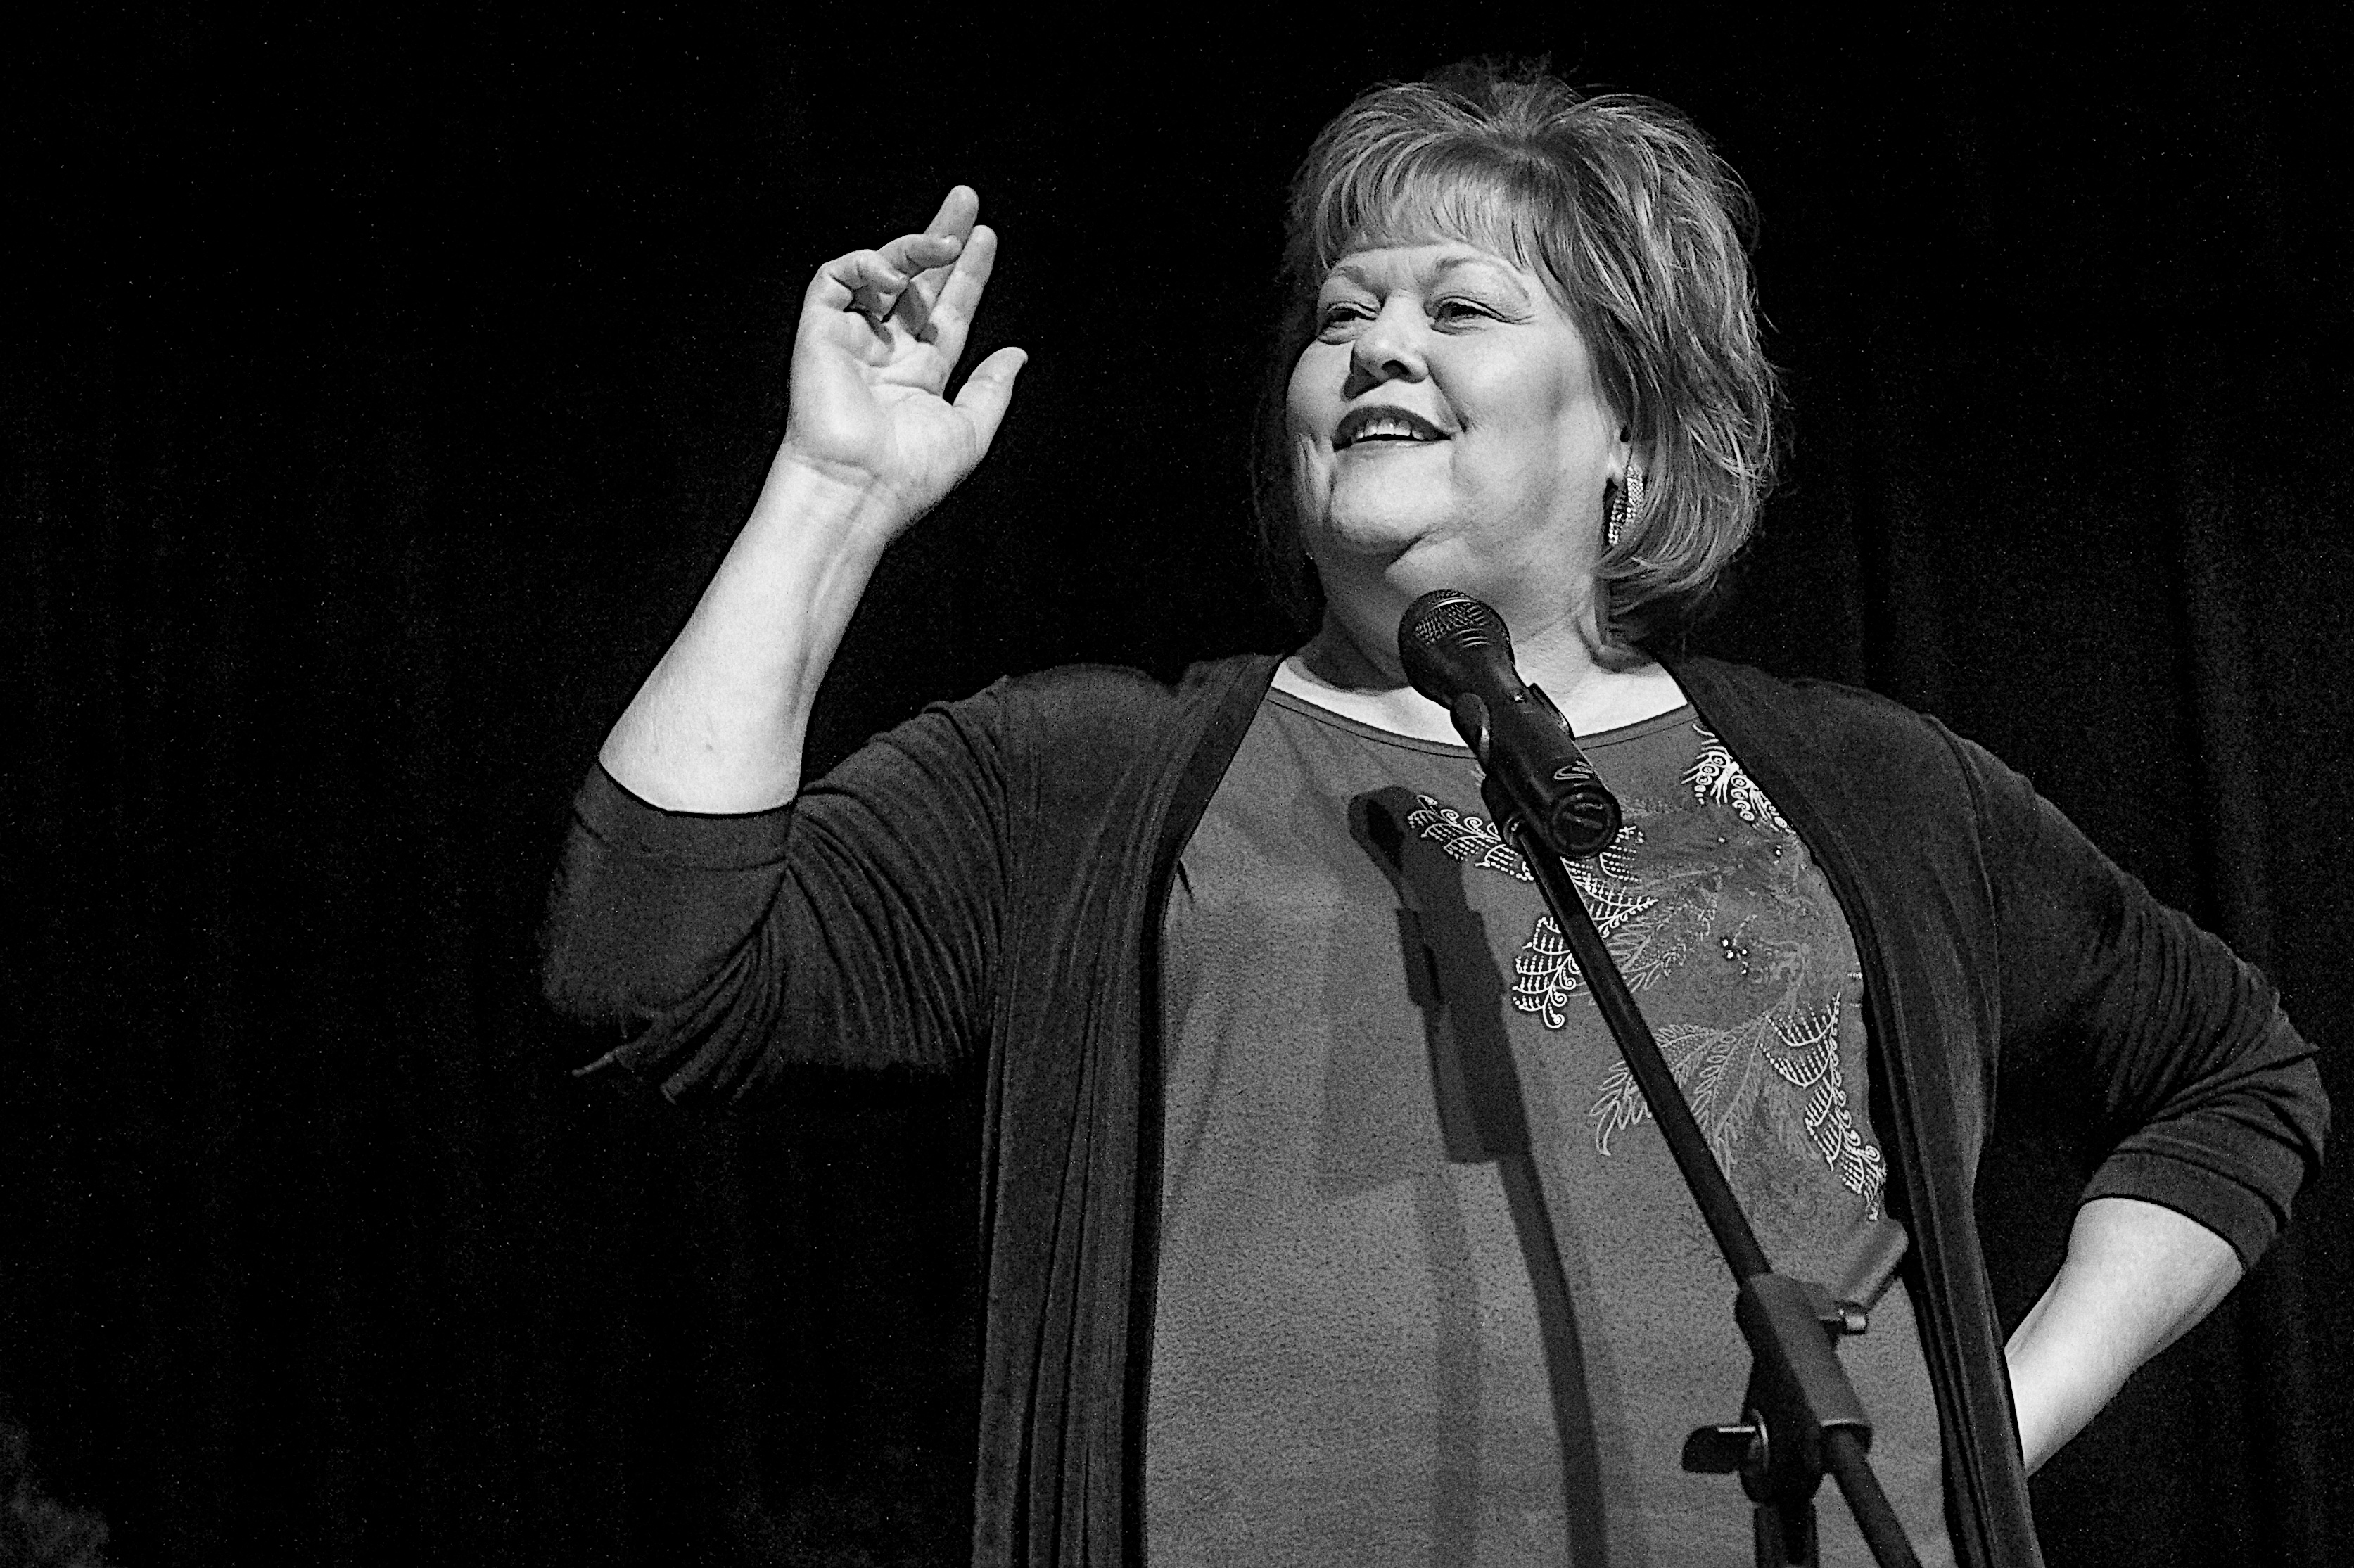
music, black and white, concert, musician, black, monochrome, performance art, stage, performance, singing, tellabration, entertainment, performing arts, singer songwriter, monochrome photography, musical theatre